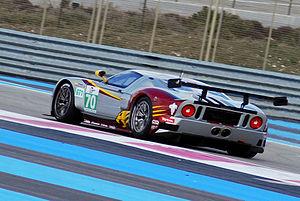
Le circuit Paul-Ricard, appelé aussi « circuit du Castellet », est un circuit automobile français situé dans le département du Var près des communes de Signes et du Castellet.